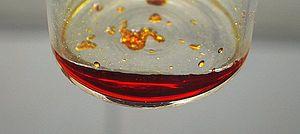
Le brome est l'élément chimique de numéro atomique 35, de symbole Br. C'est un membre de la famille des halogènes. Son nom dérive du grec bromos, en raison de son odeur piquante.